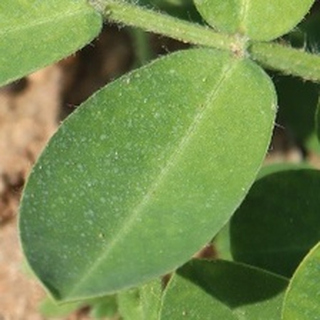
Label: healthy_groundnut